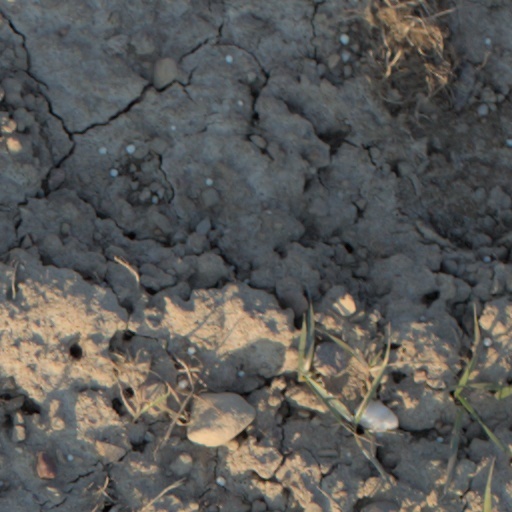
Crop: wheat